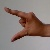
The image shows a hand gesture representing the letter 'Z' in Indian Sign Language.